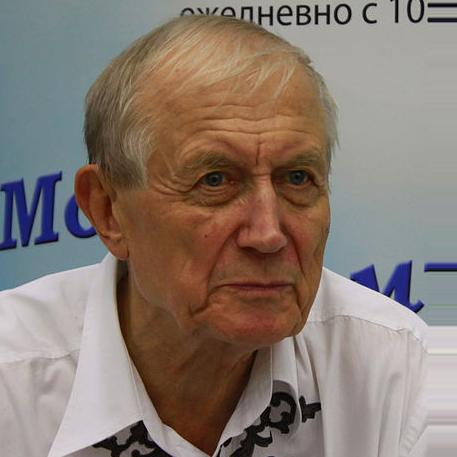
Age: 76